Ed Tuttle

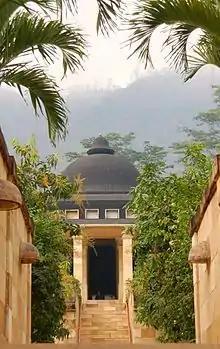
Amanjiwo (1997) near Yogyakarta, Indonesia

Tuttle's projects for Aman Resorts has been credited to define the hotel group's calm design style. His works for the chain garnered considerable media attention and had been featured on numerous books on architecture and design. His designs, as part of Aman Resorts' larger portfolio had been claimed to have significantly changed hospitality design, and influenced the works of other hospitality architects like Bill Bensley.